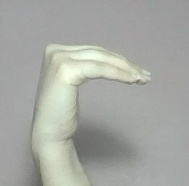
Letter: haa